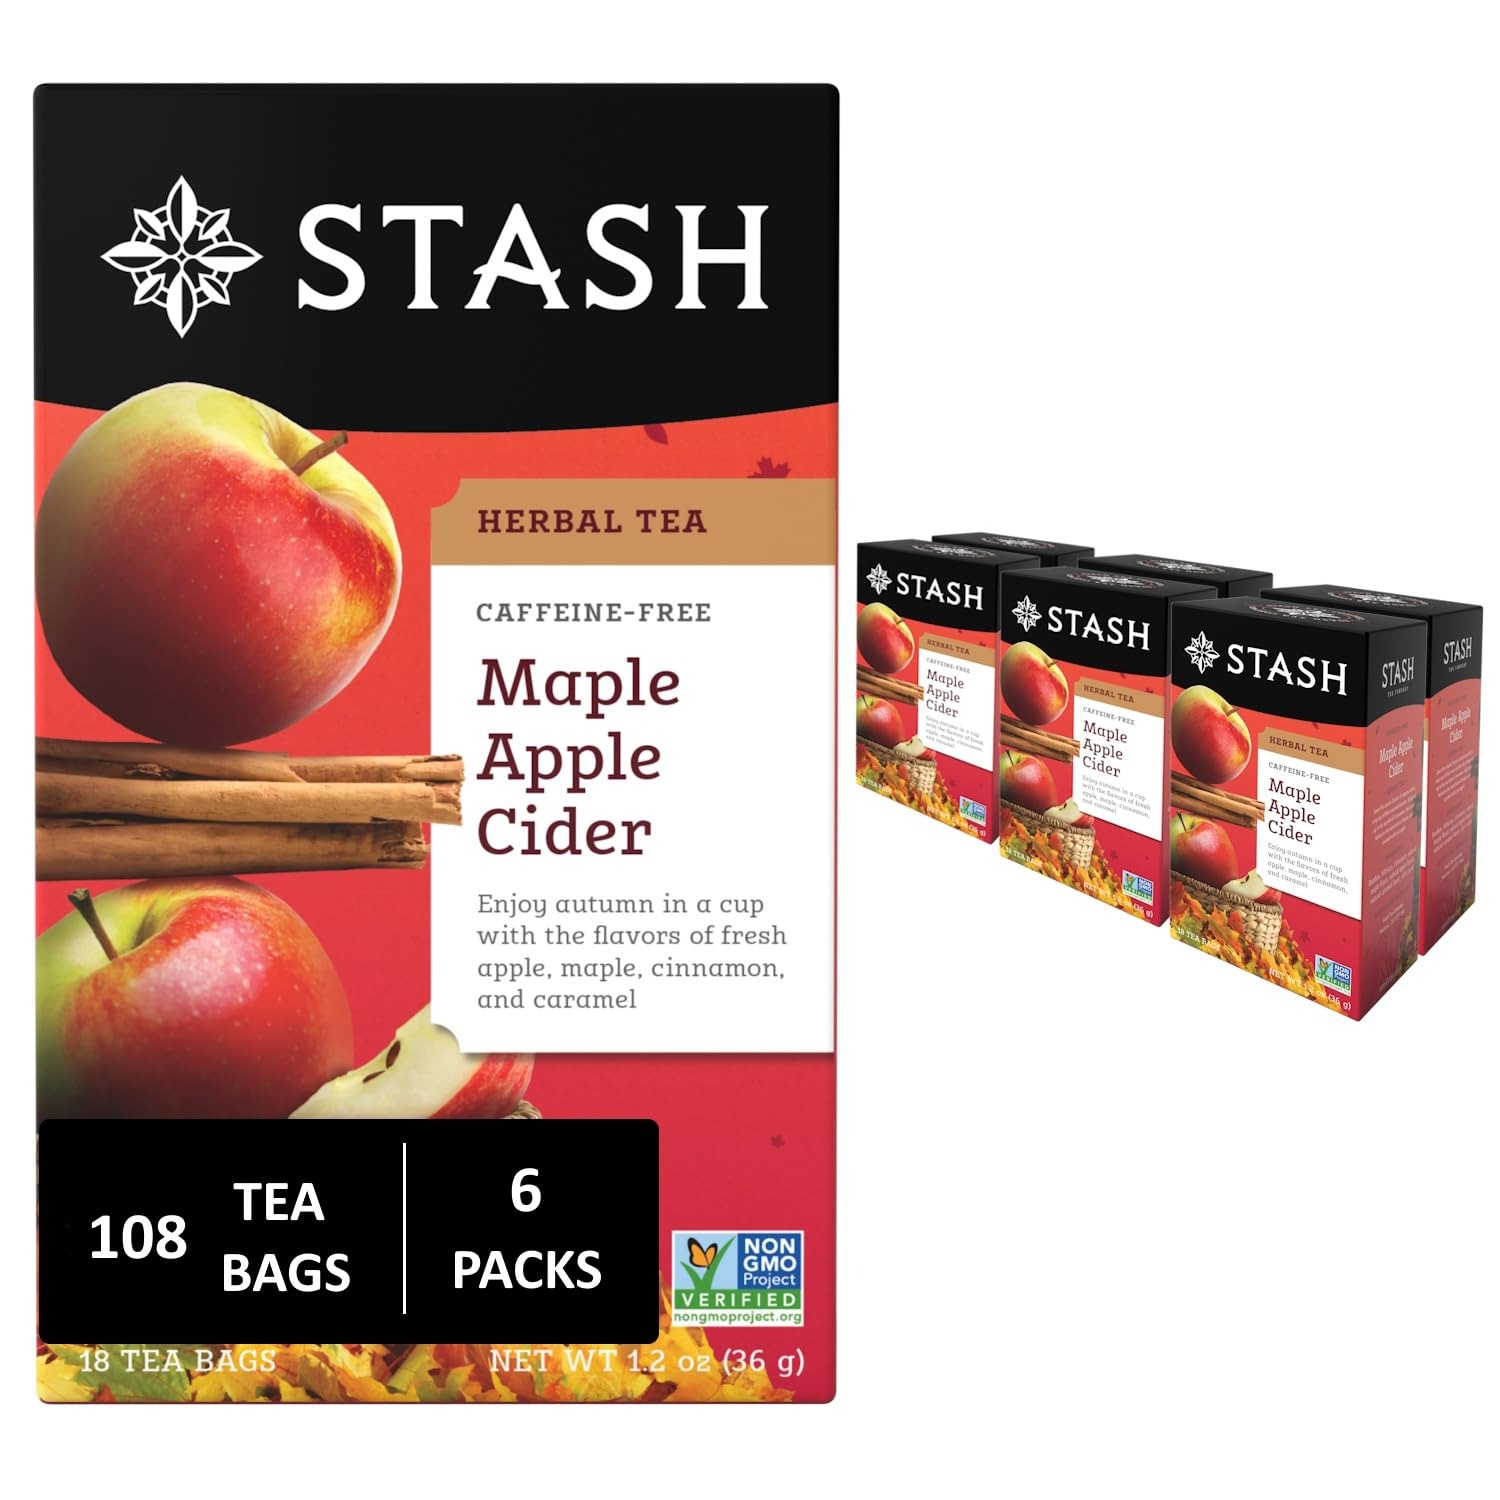
Item Name: Stash Tea Maple Apple Cider Herbal Tea - Naturally Caffeine Free, Non-GMO Project Verified Premium Tea with No Artificial Ingredients, 18 Count (Pack of 6) - 108 Bags Total
Bullet Point 1: WARM APPLE CIDER: This herbal tea combines sweet maple with tart of apple for a lively, delicious cup. Hibiscus & rooibos are blended with sweet cinnamon, maple, apple and caramel flavors for this tasty tea cider
Bullet Point 2: Brewing up Goodness: All Stash Teas are Non-GMO Verified, Certified Kosher Parve, and never contain artificial ingredients. They also contain zero calories, so you can feel great about treating yourself!
Bullet Point 3: Savour the Goodness: Our teas are made with top-quality ingredients that are meticulously chosen and blended to an artful balance. Every Stash Tea flavor is designed to turn your daily ritual into a joyful moment of tranquility
Bullet Point 4: Over 100 Flavors: With classic and unique flavors of black, green, chai, oolong, rooibos, and white teas, as well as gift sets, iced teas, sampler variety packs, and assorted loose-leaf teas, Stash has a little something special for everyone.
Bullet Point 5: Who we are: Stash was brought to life by two hippies in Portland, OR in the 1970's. We’re proudly family-owned, minority-owned and woman led.
Bullet Point 6: Fruity hibiscus and rooibos have been blended with sweet cinnamon, maple, apple and caramel flavors for this tasty tea cider
Bullet Point 7: A touch of sugar brings out the flavor
Bullet Point 8: Makes for the perfect start to the morning or afternoon warmup
Bullet Point 9: Made with 100% natural ingredients
Bullet Point 10: Blended in the USA with natural ingredients from around the world.
Value: 108.0
Unit: Count

Price: 42.14